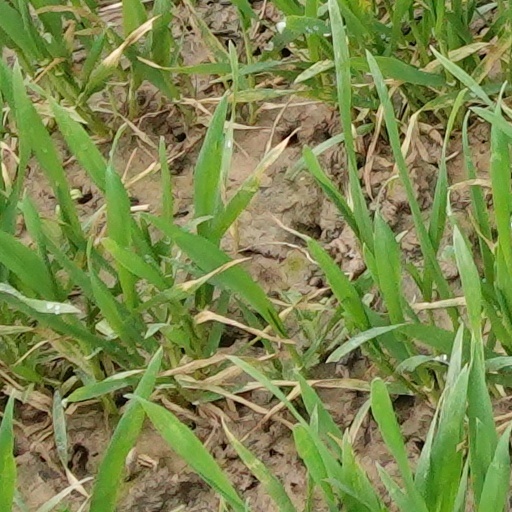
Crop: wheat